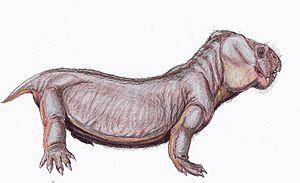
Dicynodon est un genre éteint de thérapsides herbivores de l'infra-ordre des dicynodontes qui a existé au cours du Permien il y a entre 251 et 253 millions d'années. Comme les autres dicynodontes, il était herbivore. Cet animal était dépourvu de dents, à l'exception de deux petites défenses proéminentes qui lui ont donné son nom. Il cueillait certainement l'herbe à l'aide d'un bec cornu à la manière des tortues, tandis que ses défenses lui servaient certainement à creuser et déterrer des racines et des tubercules.